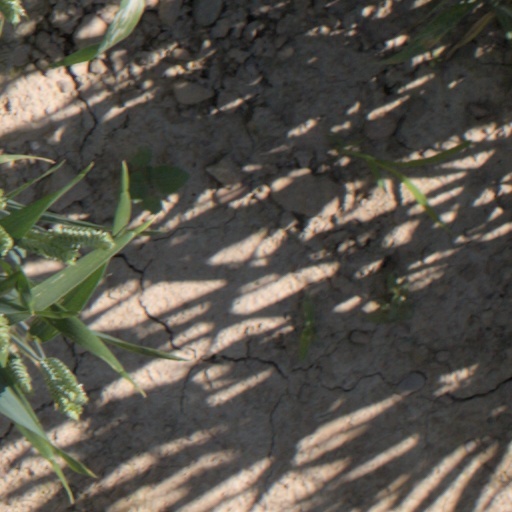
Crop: wheat